The Emeril Lagasse Show

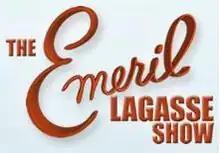

The Emeril Lagasse Show is a weekly talk show starring Emeril Lagasse. It aired on Sundays at 5:00PM Eastern on Ion Television. The program originally premiered on April 18, 2010, airing at 8:00PM.